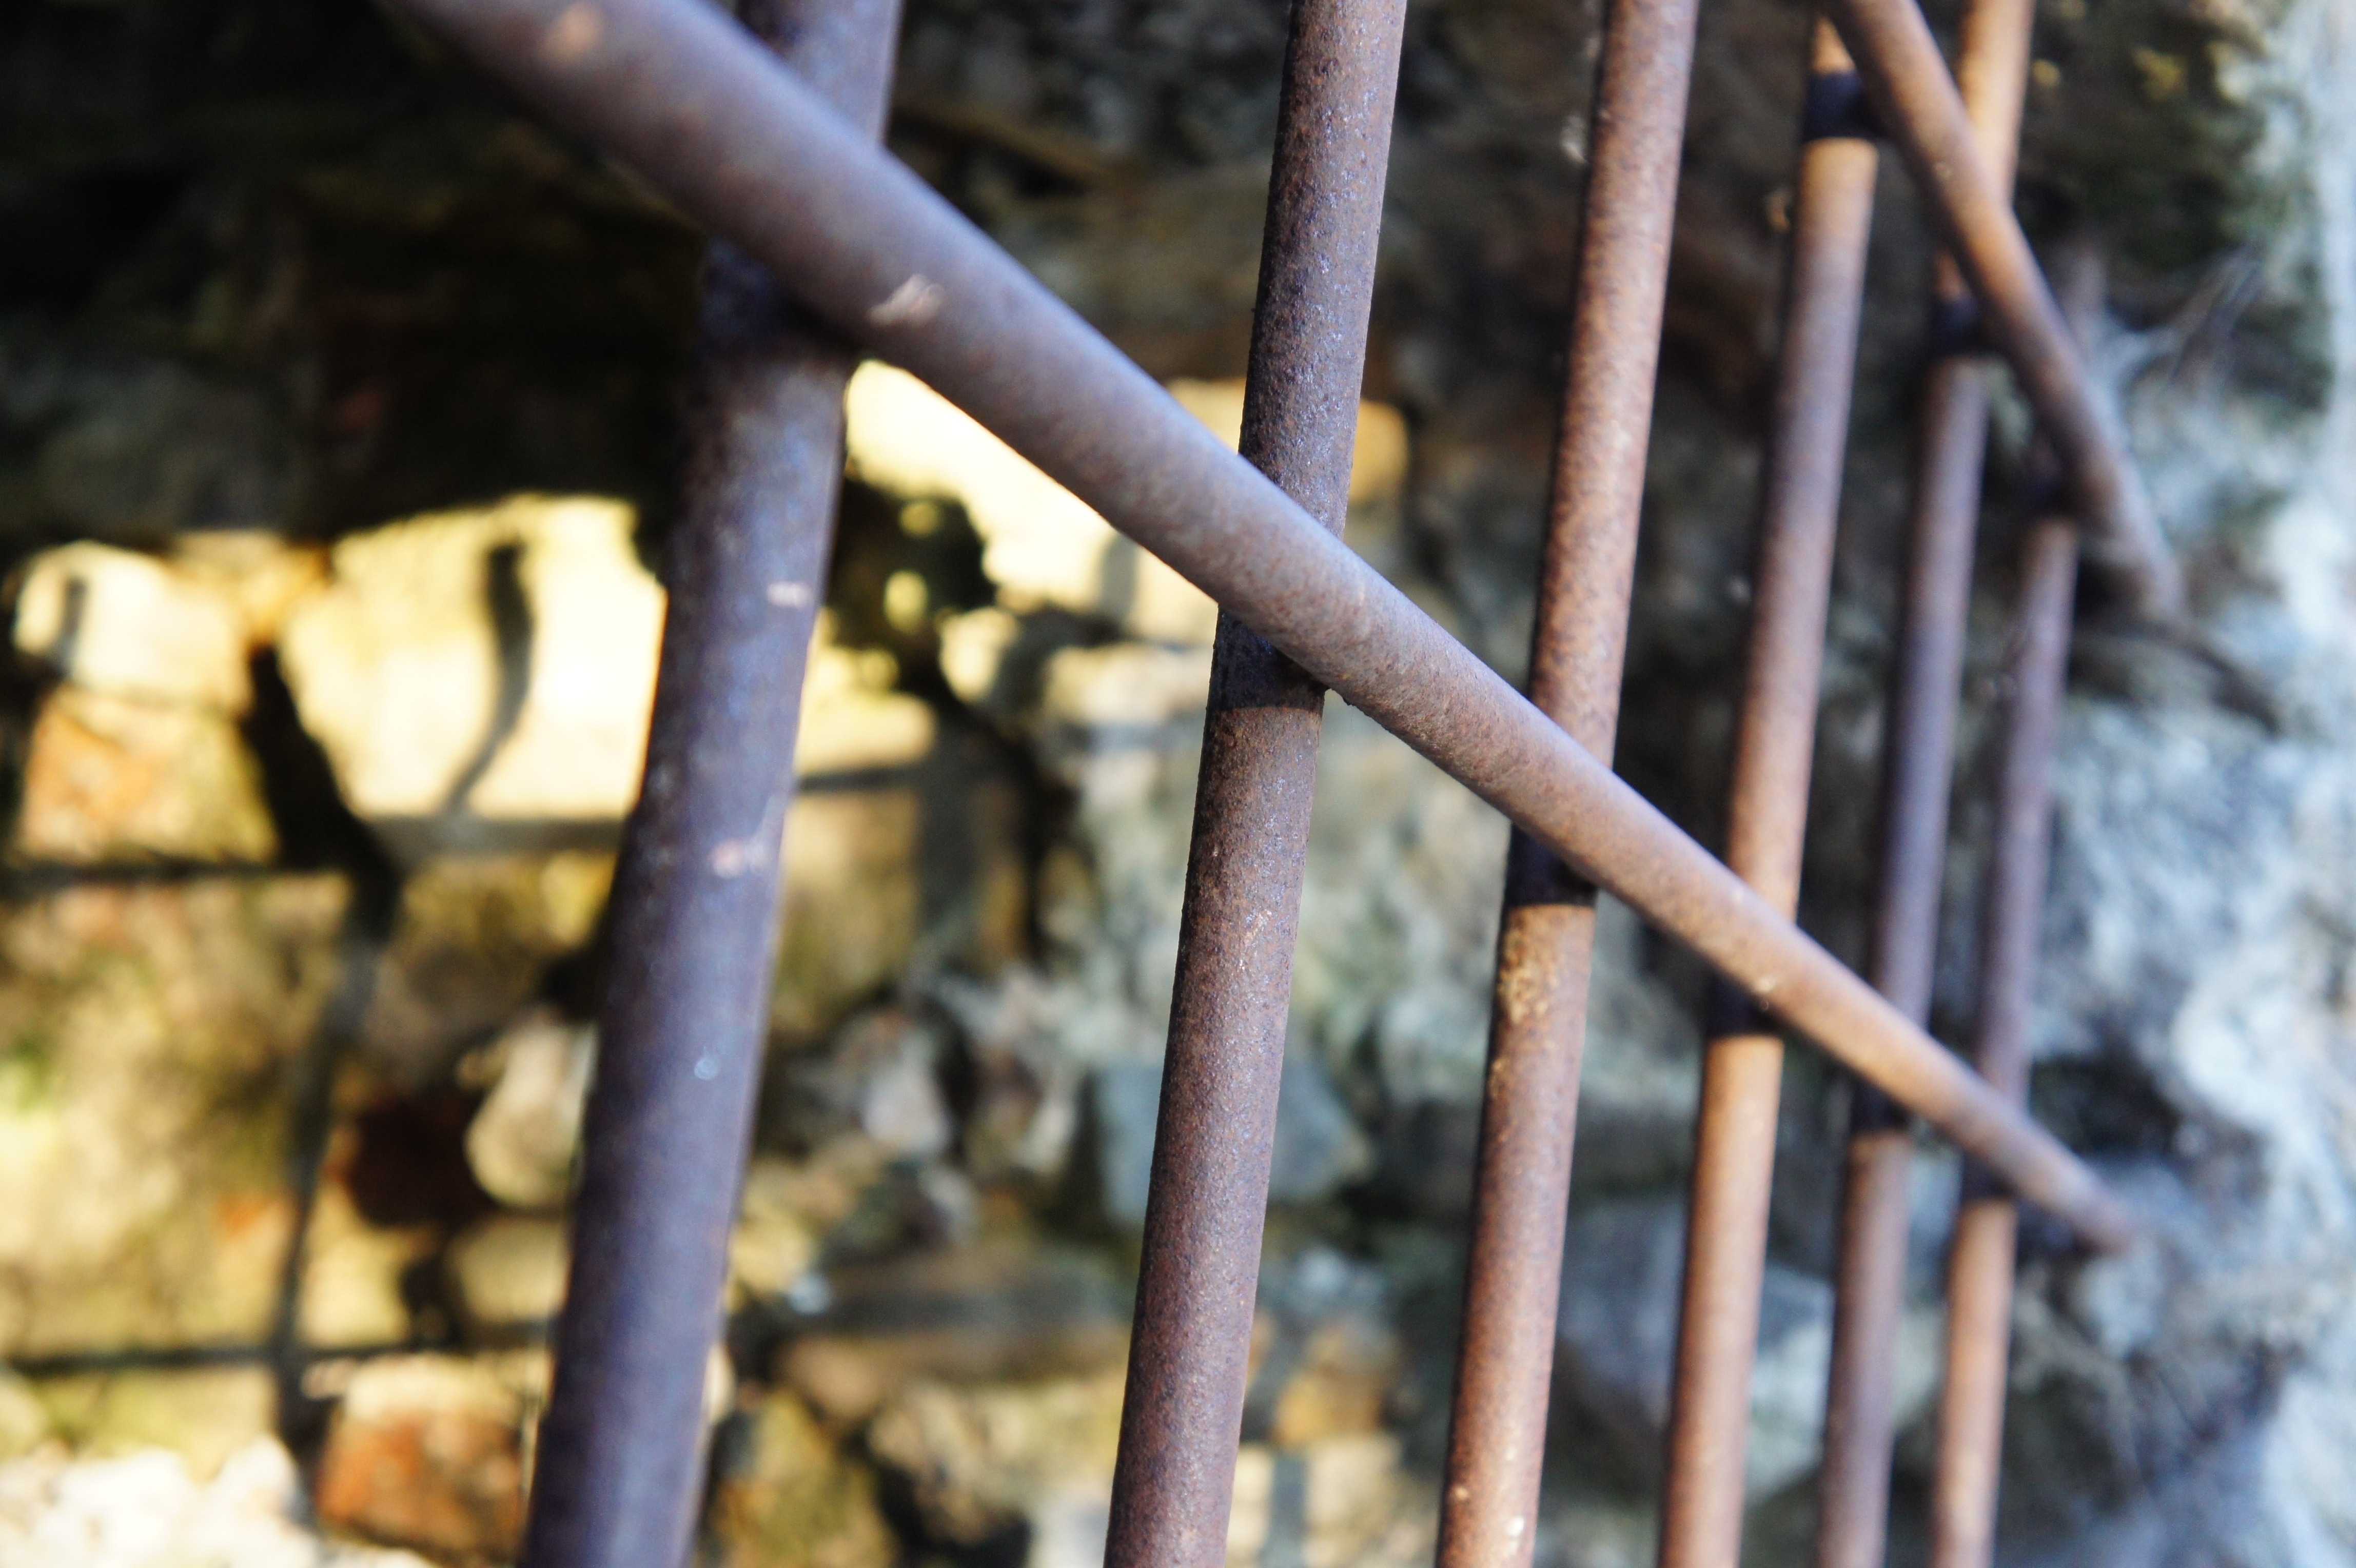
tree, nature, forest, rock, branch, wood, leaf, stone, wildlife, metal, fauna, stones, grid, woodland, stainless